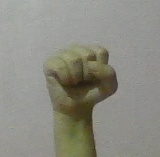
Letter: saad